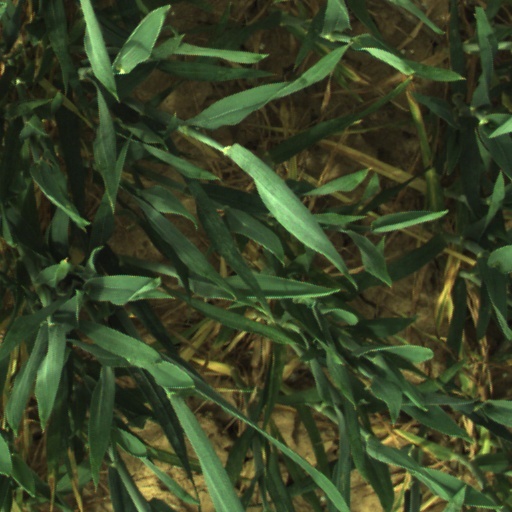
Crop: wheat